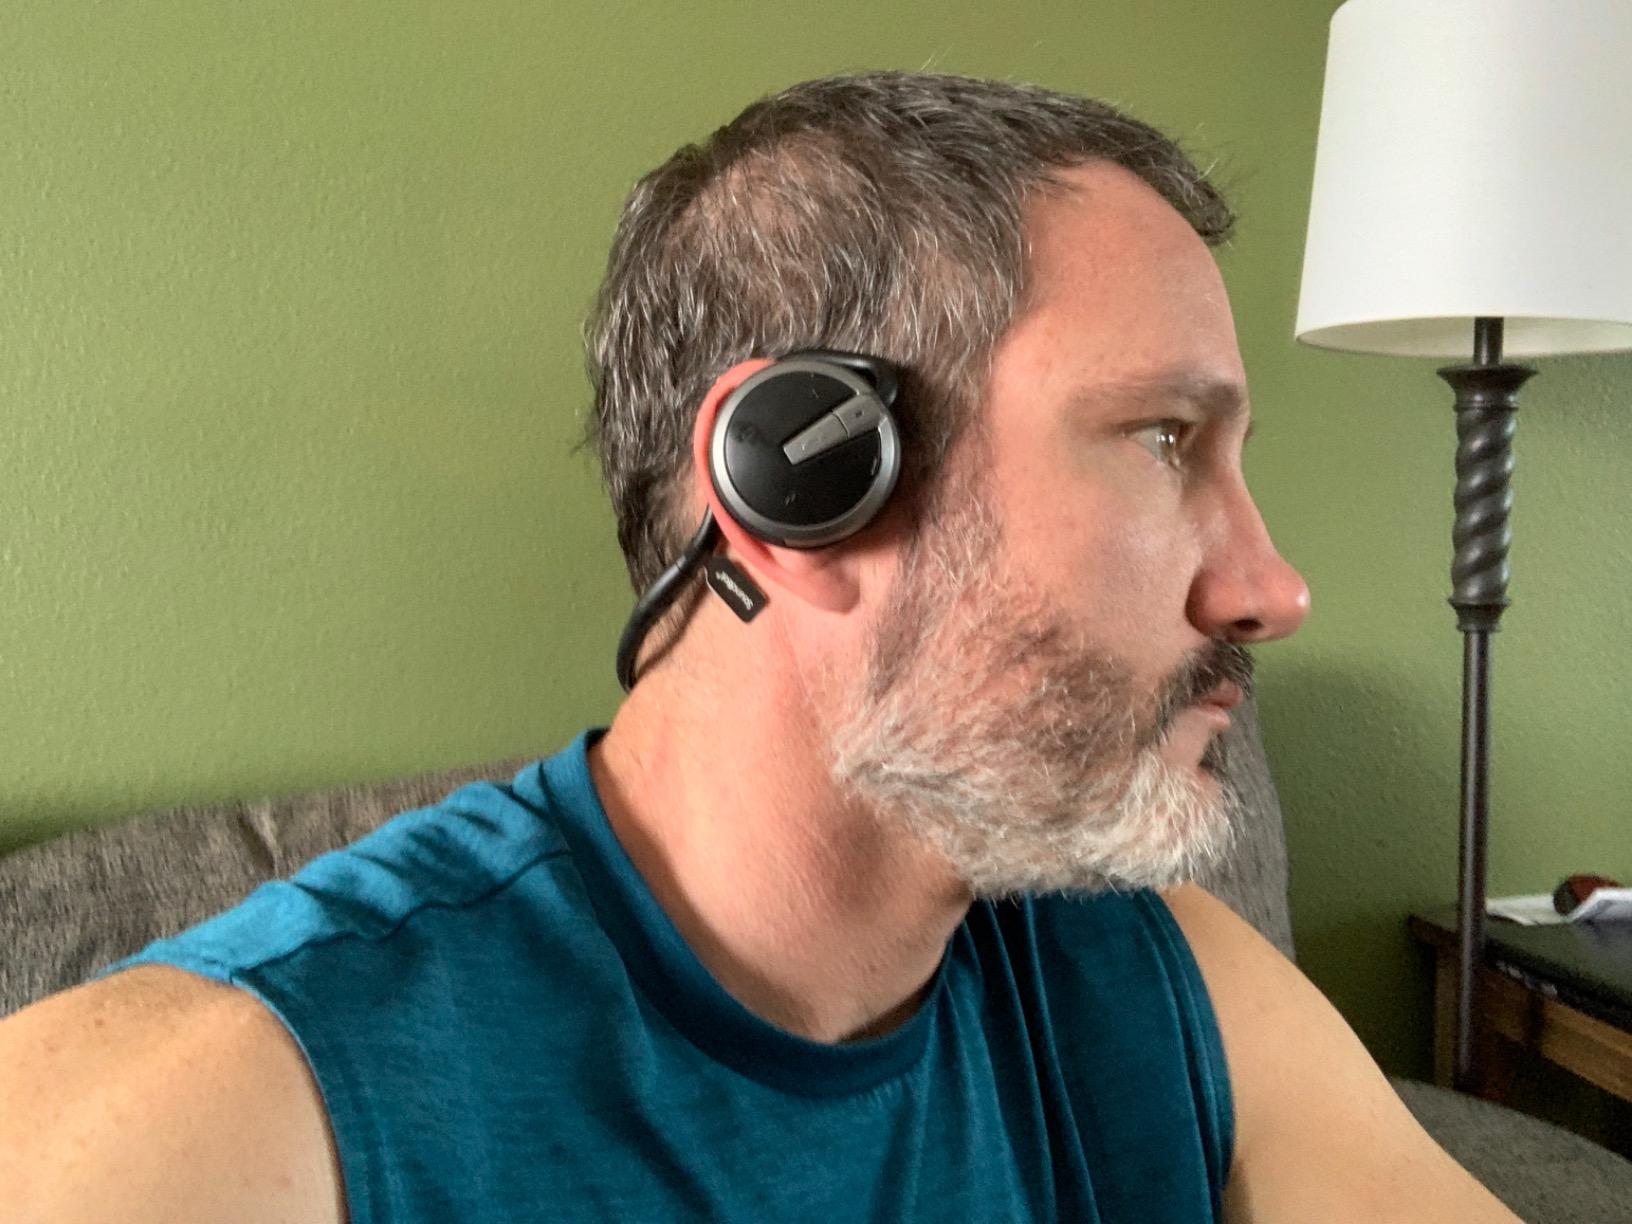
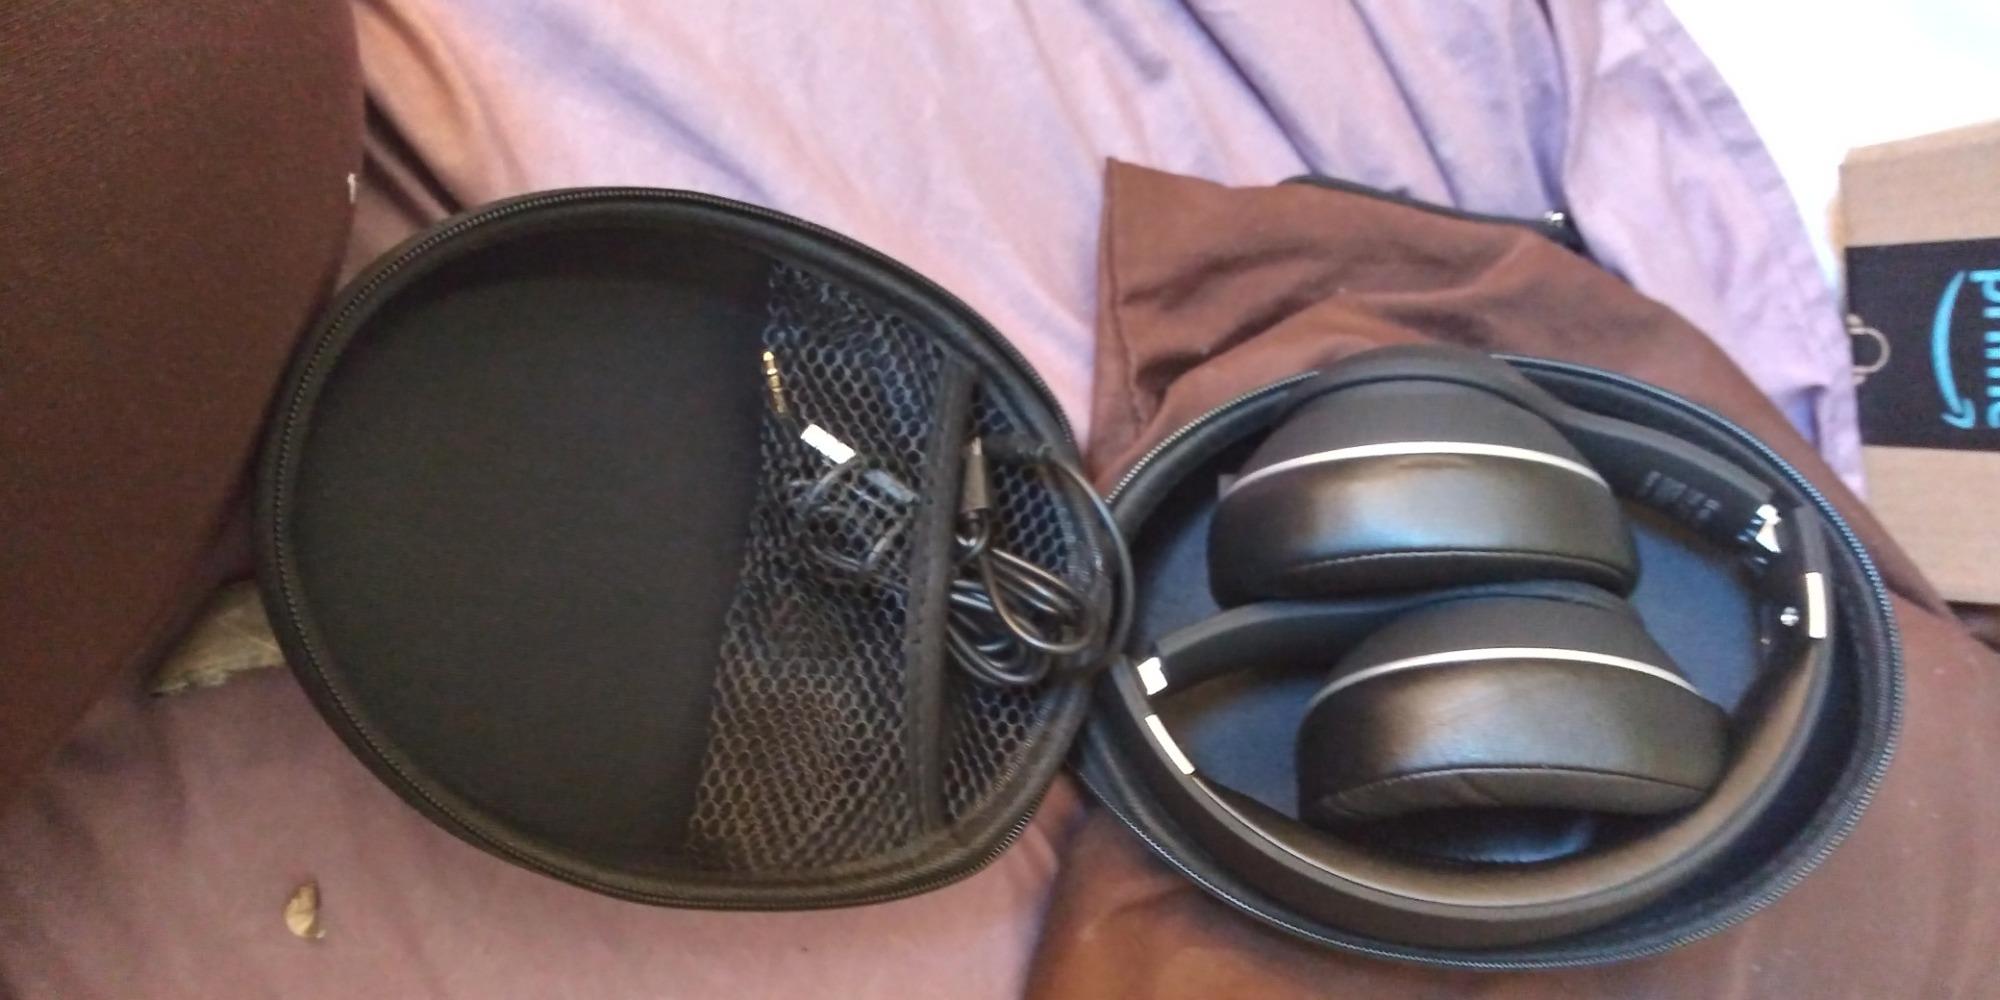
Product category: headphones
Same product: no